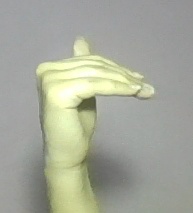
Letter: khaa